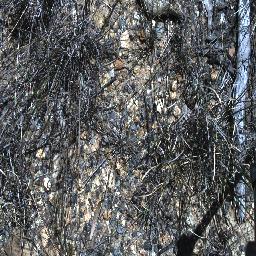
Label: negative